Rukmini

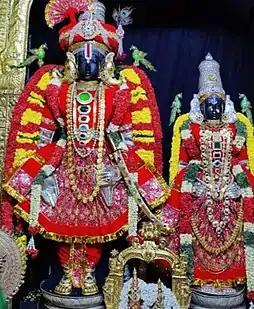
Statue of Vittala Rakhumai, Thennangur

The "Bhagavata Purana" narrates that Rukmini once heard about Krishna and his heroic deeds, such as slaying the tyrant king Kamsa, and opposing the evil king Jarasandha. She fell in love with him and desired to marry him. The episode of "Rukmini Kalyanam," and the devotion of Rukmini towards her desired husband is narrated by the sage Shuka to King Parikshit.